U.S. Route 2 in Wisconsin

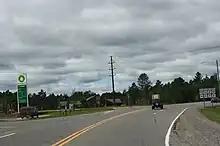
US 2 at the eastern terminus of Wisconsin Highway 70 in Florence

In Bayfield County, US 2 passes through Iron River then proceeds east-southeasterly through the Chequamegon National Forest and to Ino where it turns east and meets US 63's northern terminus at about east of Ino. US 2 turns northeastward and meets WIS 13, which joins it eastbound as they follow the Lake Superior shoreline closely to the Ashland County line and the City of Ashland. WIS 13 turns south in downtown Ashland while US 2 follows the lakeshore northeastward and turns east at the city limit and proceeds to Odanah and turns southeastward to the Iron County line. the highway junctions with WIS 169 east of the county line then turns eastward to Saxon where it crosses WIS 122. US 2 then continues east, then southeast toward Hurley where it meets US 51 at its northern terminus and immediately enters Michigan, continuing for